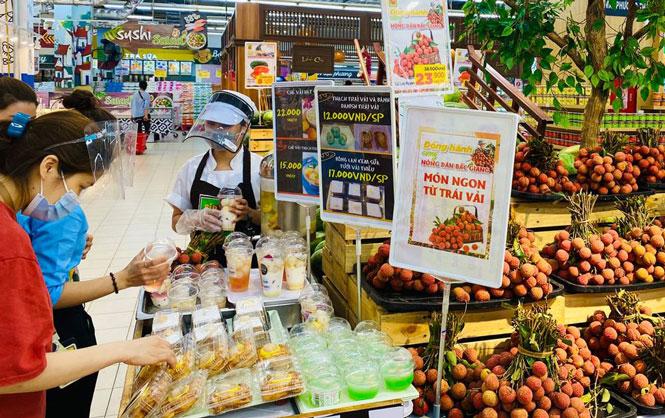
có một vài người xuất hiện ở quanh một quầy hàng